Neilborough

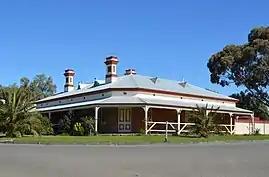
The former Shamrock Hotel at Neilborough, 2015

Neilborough is a locality in north central Victoria, Australia. The locality is in the City of Greater Bendigo local government area, north of the state capital, Melbourne.